Ōeyama (mountain)

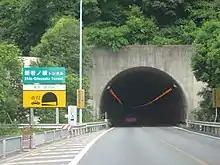
Shin Oinosaka Tunnel, Ōeyama.

Before the capital was moved to Heian-kyō, this route was used for going to Heijō-kyō via Yodo River. People using the San'indō Road from Heian-kyō, passed through Oeno-seki (the Oe gate station) placed on Oeno-saka Slope, located in the boundary between Yamashiro Province and Tanba Province, in order to bid farewell to the capital; therefore, it was known as a place of utamakura. Due to its strategic location from a transportation and military perspective, it was recorded that, in Jowa Incident and in Hōgen rebellion, many were stationed to prevent suspicious persons from entering or exiting the capital. It is also known that famous military commanders passed through here: it is said that Minamoto no Yoshitsune, Ashikaga Takauji attacking Rokuhara Tandai and Akechi Mitsuhide, passed through here on their way to battle. A sekisho (checking station) was placed here in the Muromachi period. This place was designated as one of (four boundaries) to prevent unclean influences from outside from entering the Capital of Heian-kyo and to rid the capital of filth generated from within. For this reason, it was known that thieves ousted from Kyoto lived in the areas around Ōeyama and it was also believed that oni lived there as well. In the past, Kyoto and Kameoka were connected via Oino-saka-toge Pass, but now, the Shin-Oino-saka tunnel for national road 9 and for the KyotoJukan expressway was constructed directly under the pass.